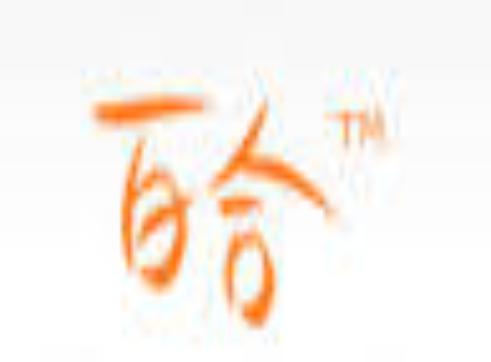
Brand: Baihe
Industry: Others